Hook railway station

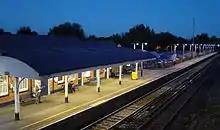
The eastbound platform at night

The railway through Hook was built in 1839, but Hook railway station did not open until 1883, after a lengthy campaign by local landowners. The London and South Western Railway had it built in its typical style. It was built with two platforms and two tracks, and was expanded to four platforms and tracks in 1901–04 when the London to Basingstoke line was quadrupled. The middle island platform was removed in about the 1960s.